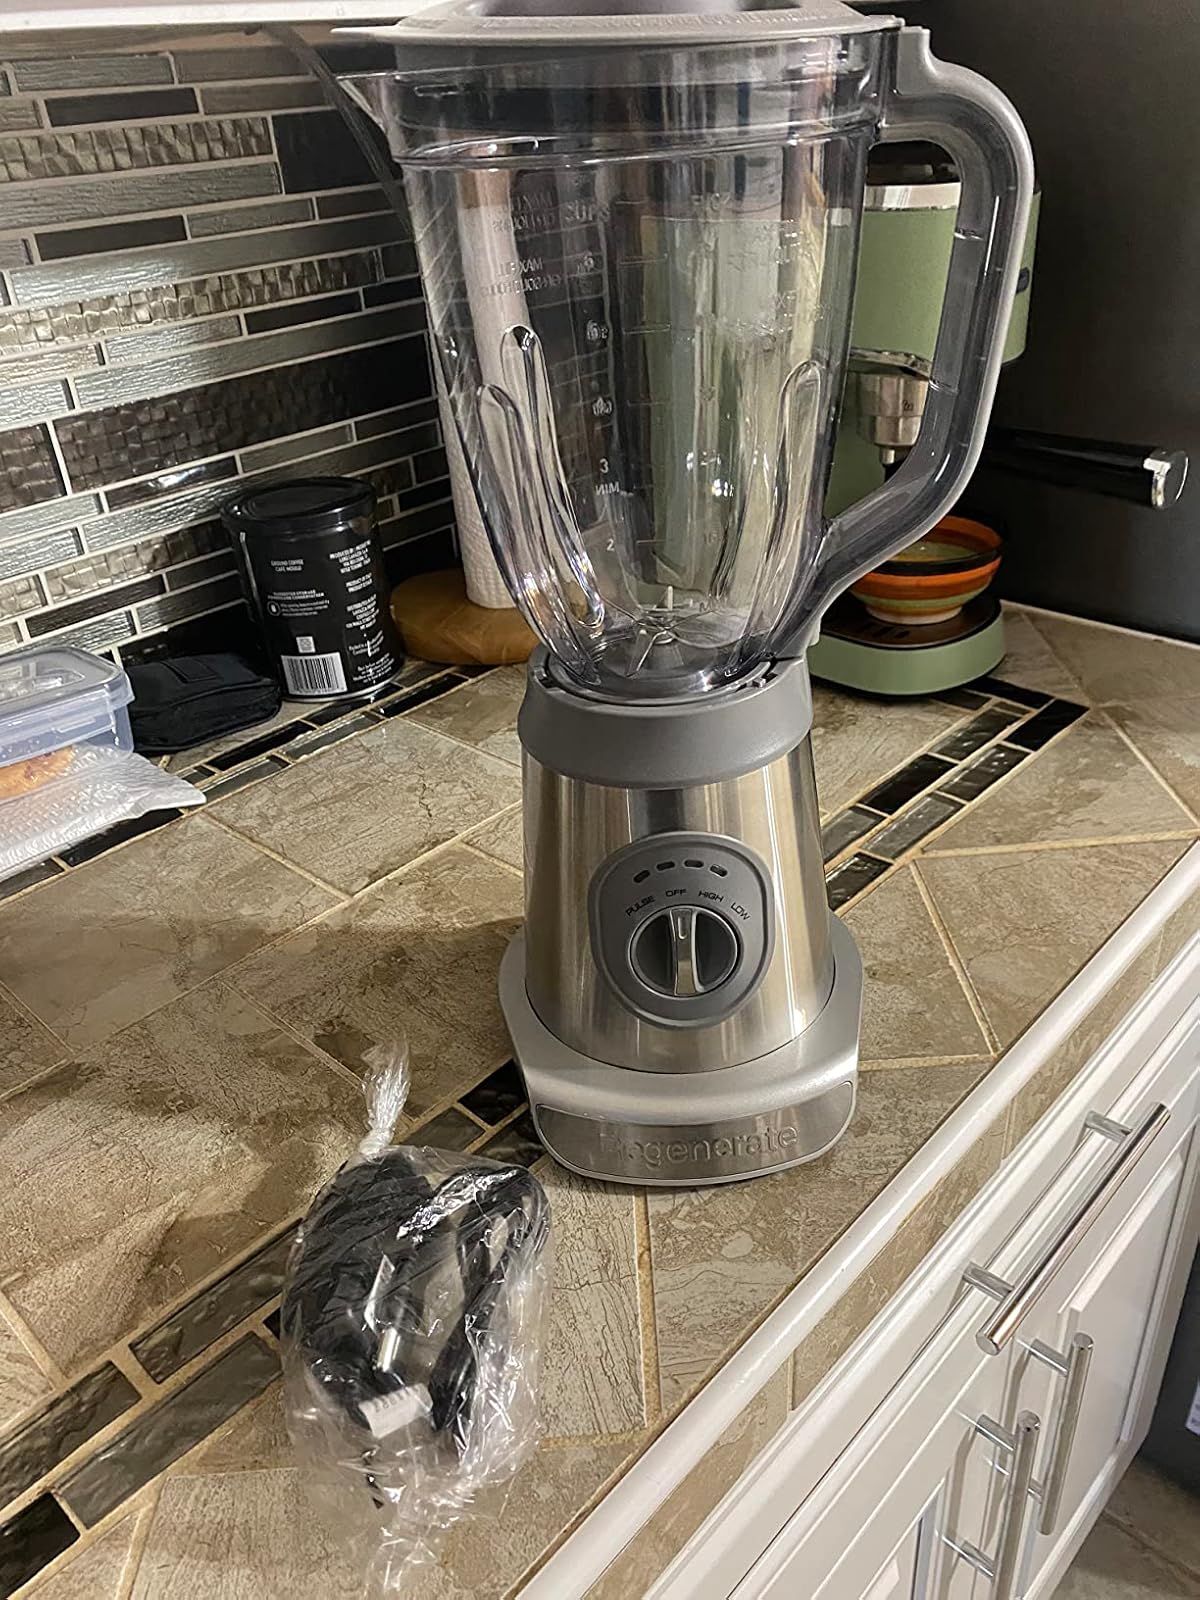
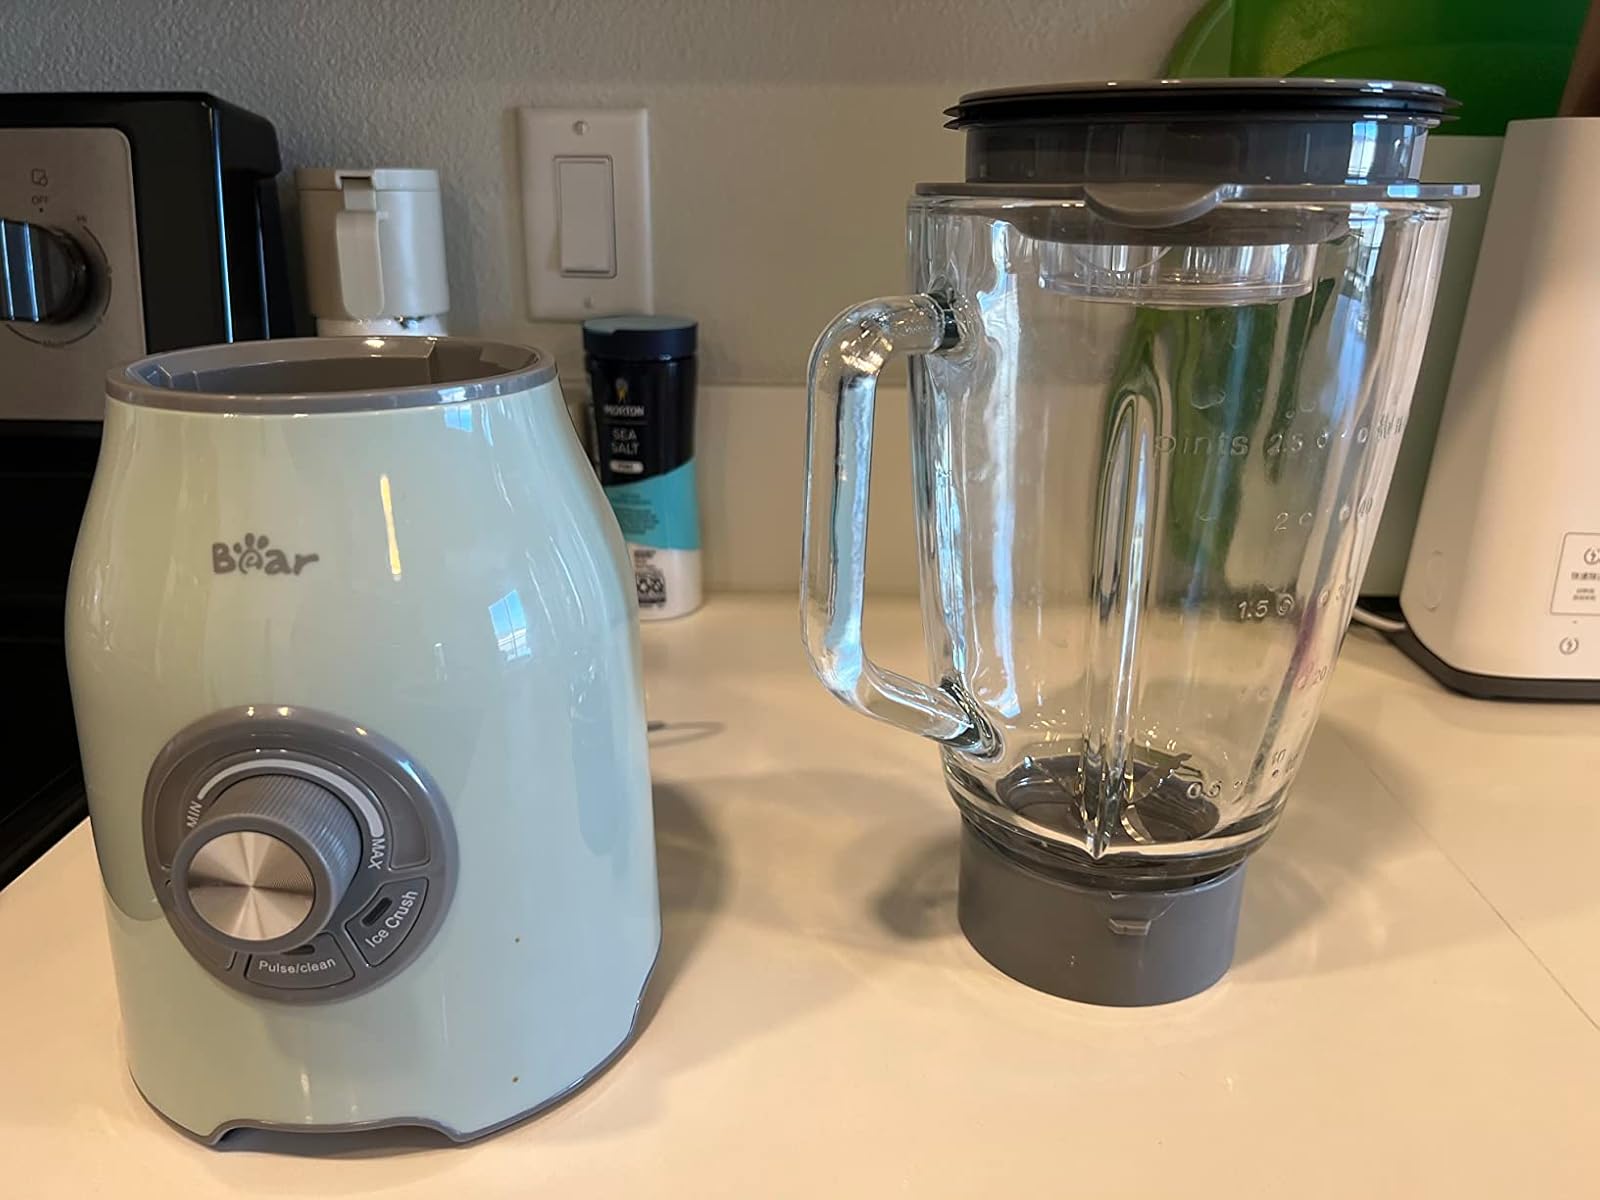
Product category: items_blender
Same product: no